WDLS

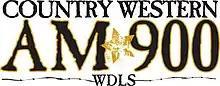
Former WDLS logo as a classic country station

In September 2023 WDLS signed on an FM translator at 98.5 FM broadcasting from a transmitter on the Baraboo Bluffs.